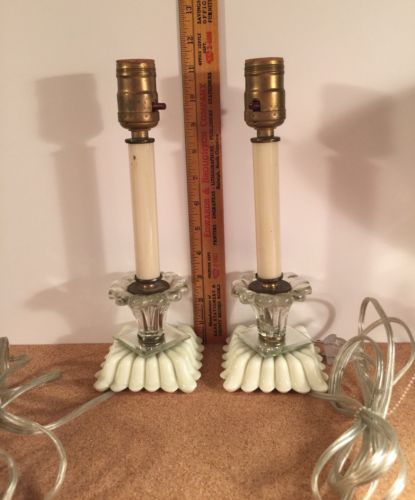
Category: lamp